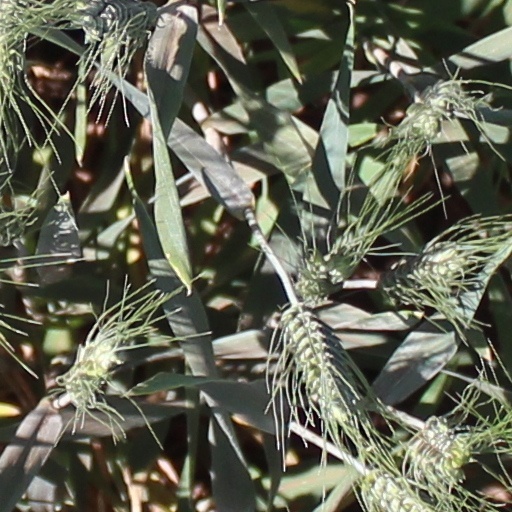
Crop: wheat